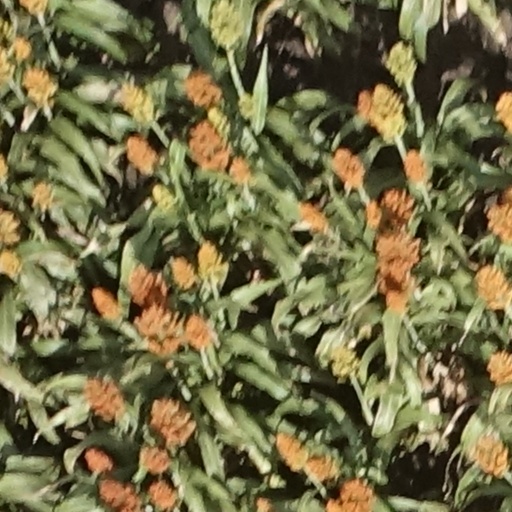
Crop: sorghum